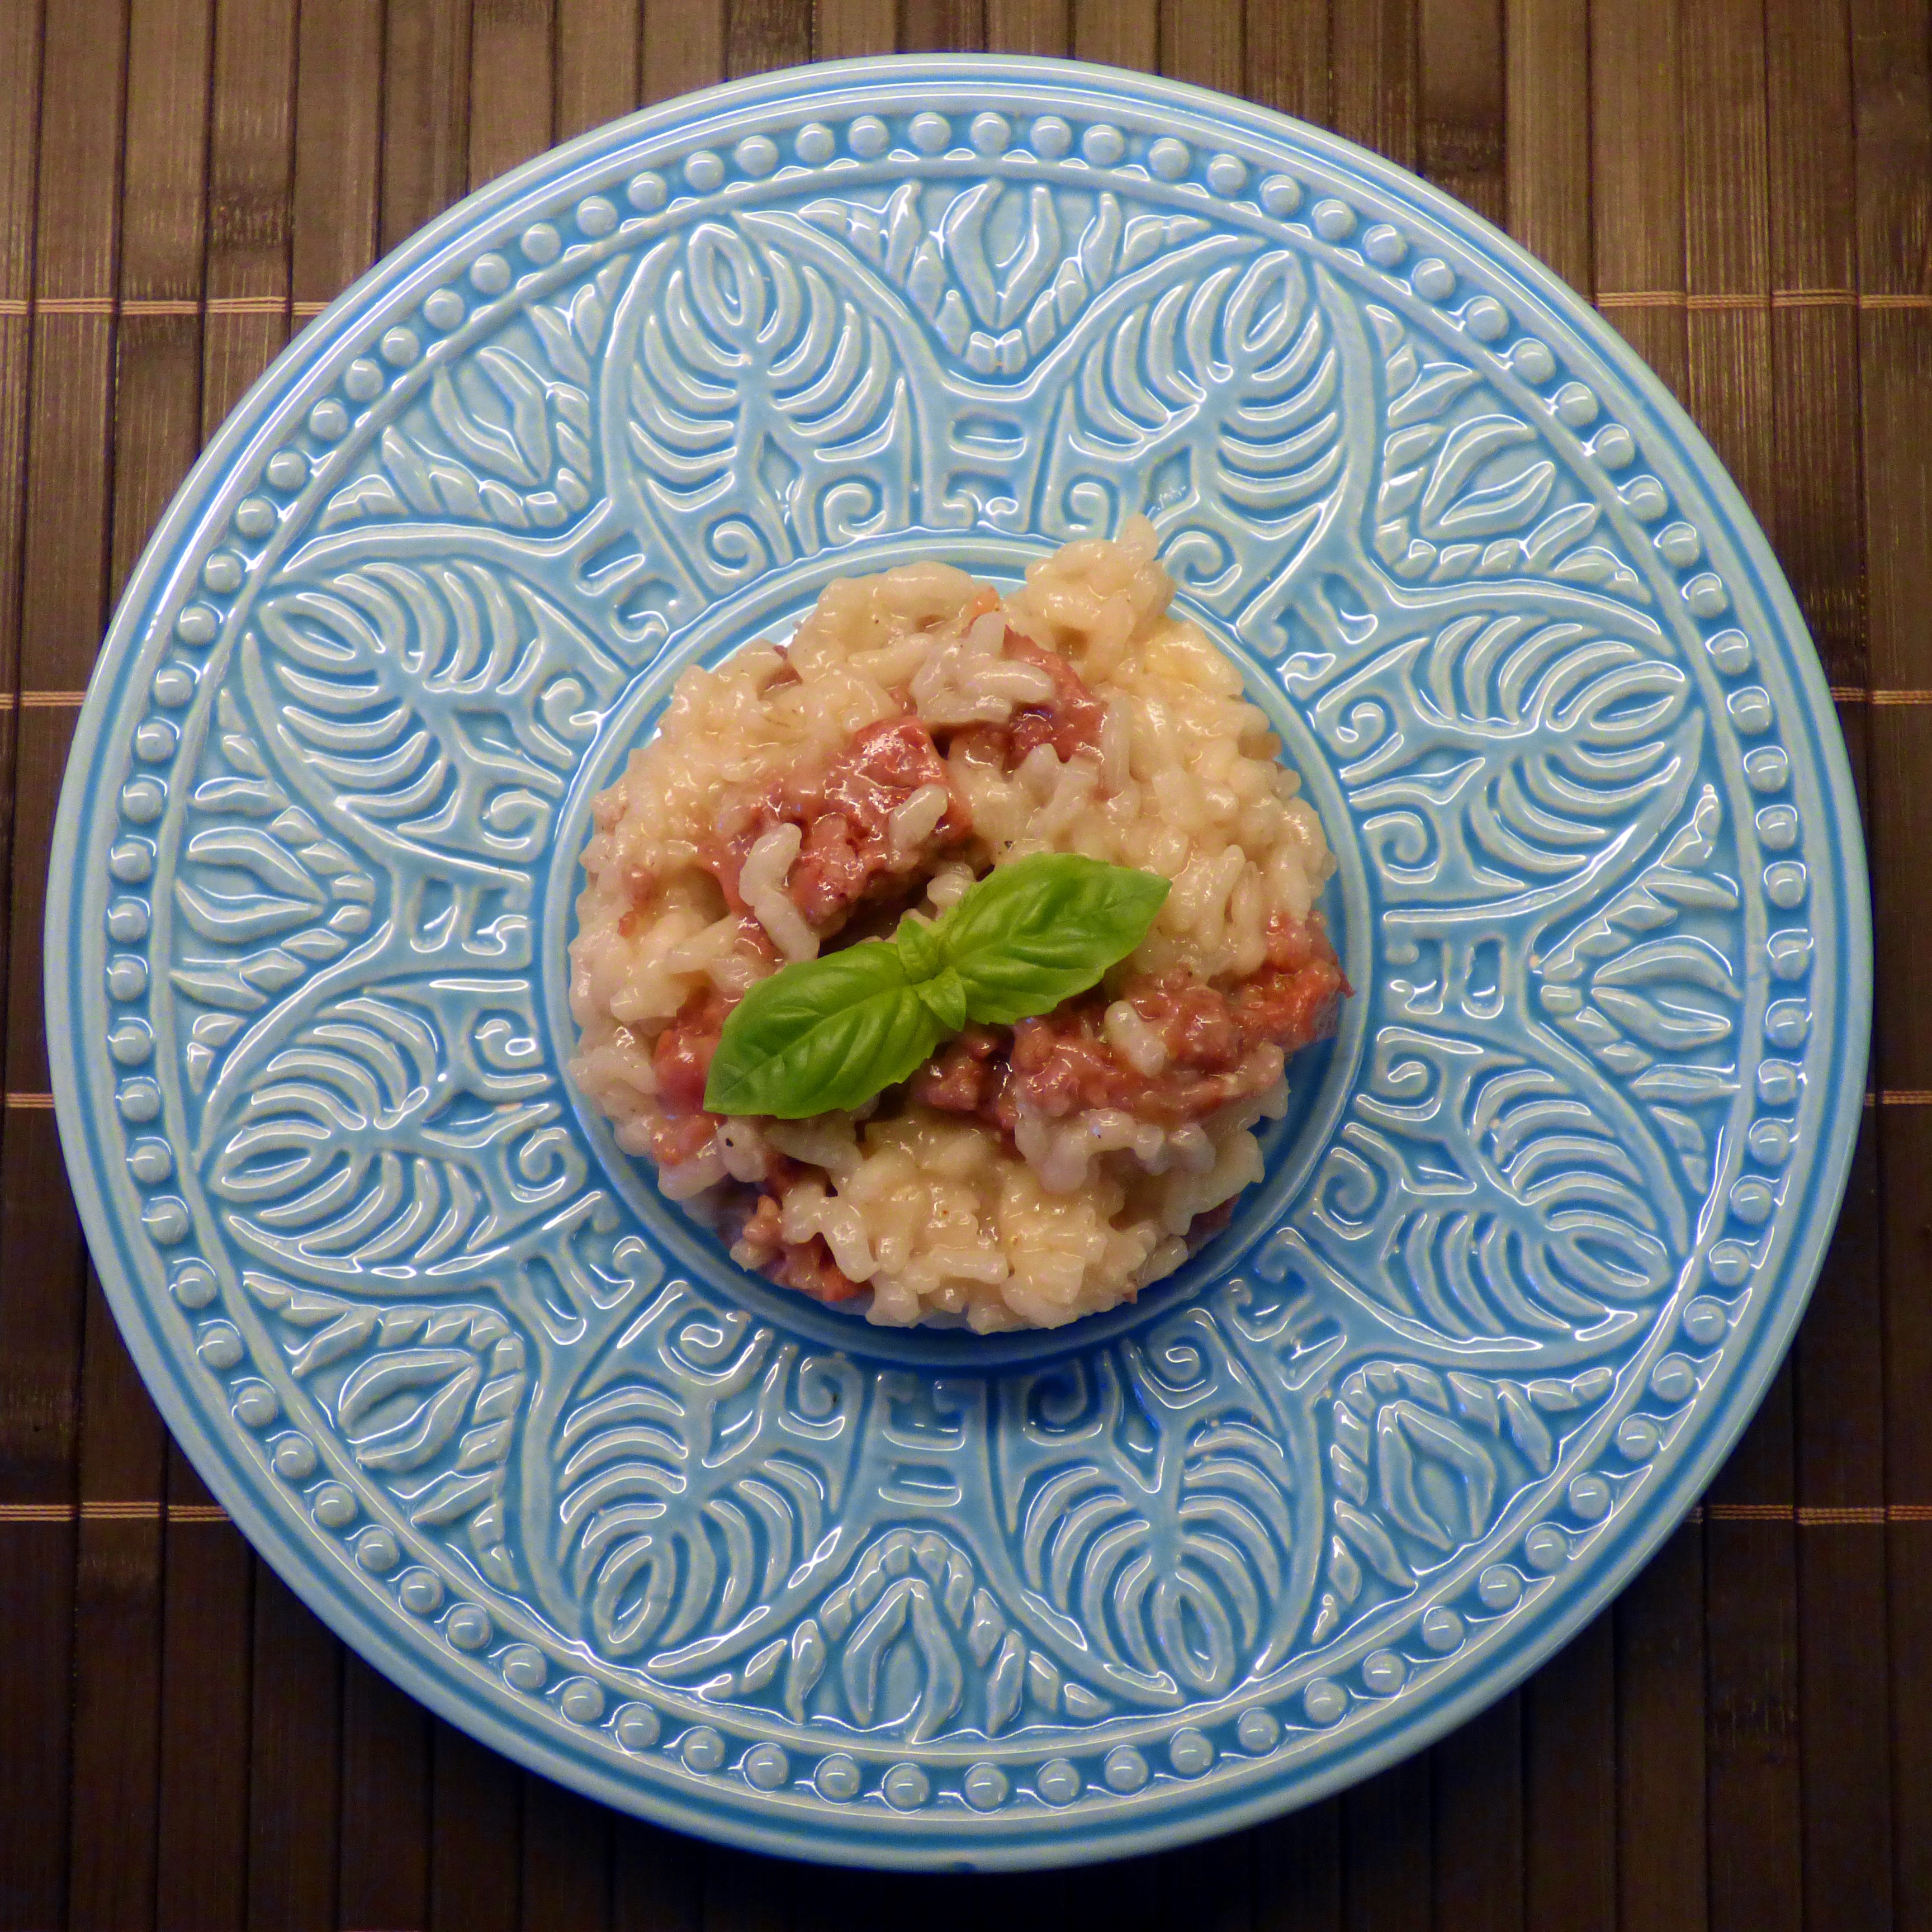
dish, meal, food, produce, breakfast, cuisine, rice, risotto, mantova, caporale, salsicce